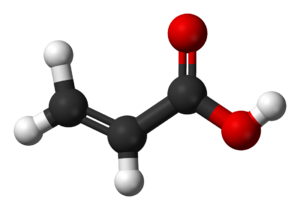
L'acide acrylique ou acide acroléique ou acide prop-2-énoïque est un composé organique de formule brute C₃H₄O₂ et de formule semi-développée CH₂=CHCOOH. C'est un acide carboxylique et un alcène vinylique, et se présente comme un liquide incolore à l'odeur âcre.